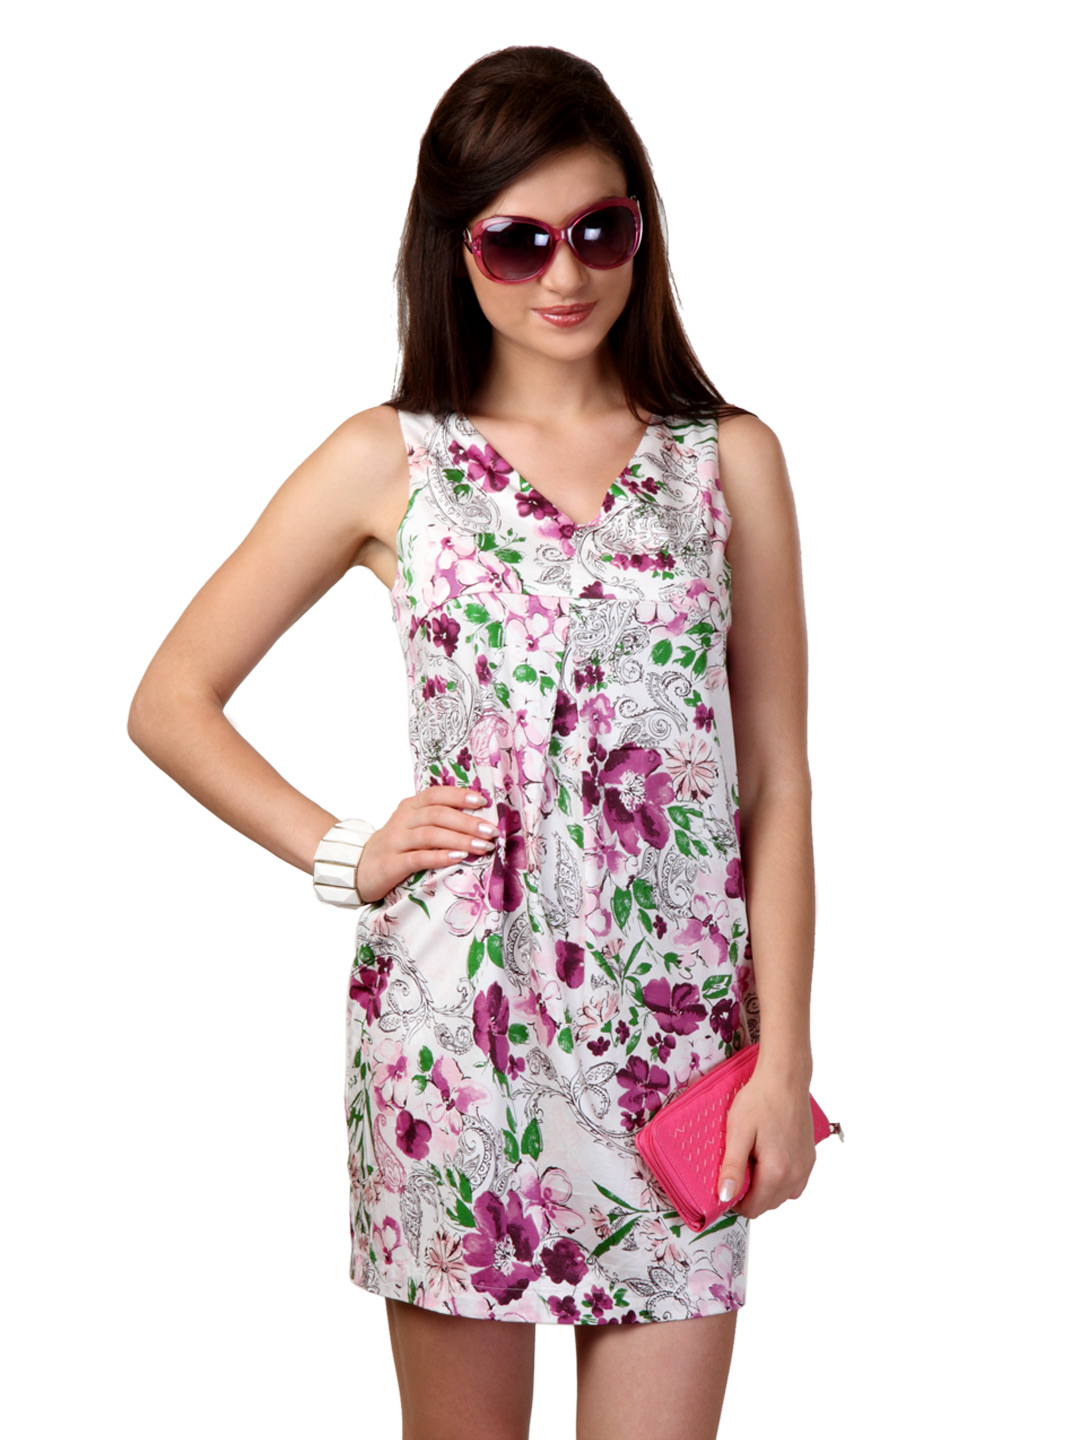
Elle Color Clash Purple Dress
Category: Apparel / Dress / Dresses
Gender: Women
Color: White
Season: Summer 2012
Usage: Casual